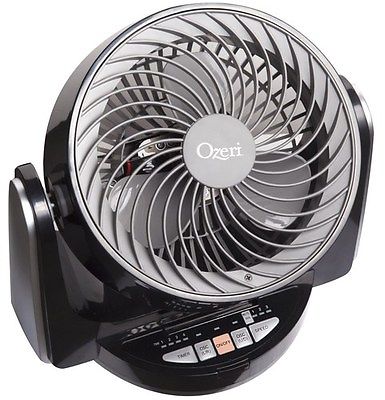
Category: fan